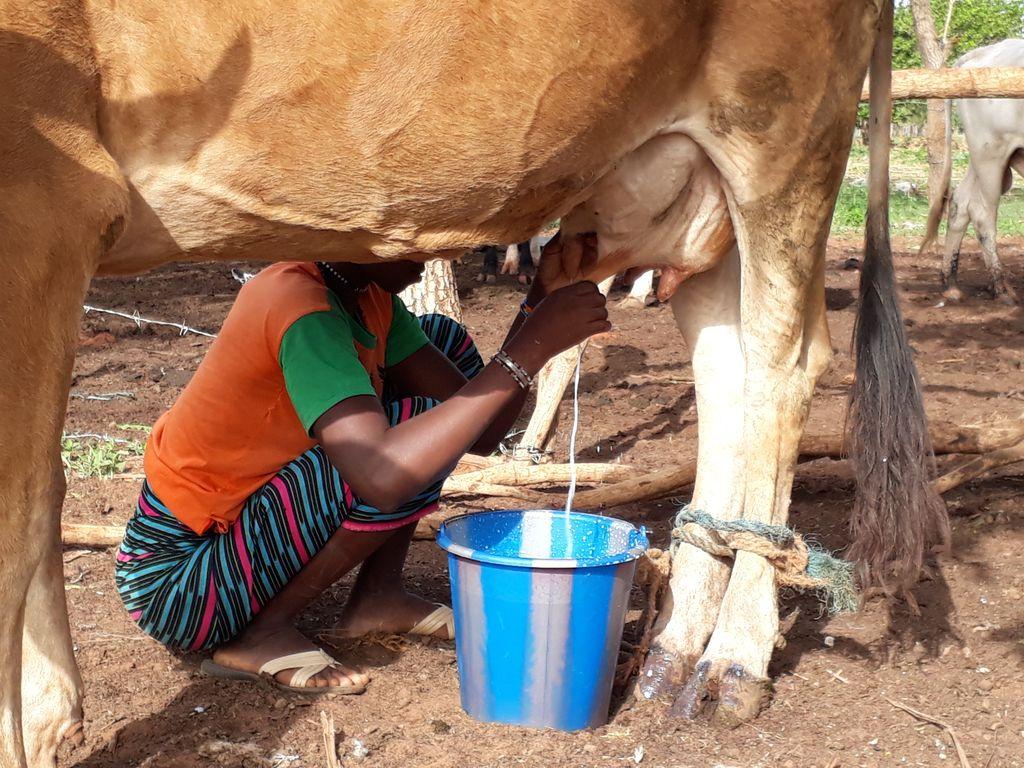
Tunaona mwanadada ambaye anakaamua ng'ombe mahali hapa. Ng'ombe, anaweza akakamua ng'ombe. Maziwa yanatusaidia katika, labda ukishapata maziwa, watoto wanaweza pia wakatumia maziwa, inaboresha afya ya watoto na pia maziwa unaweza ukauza ukapata mapato ambayo baadaye utakuja kutumia kama, utakuja kupata.